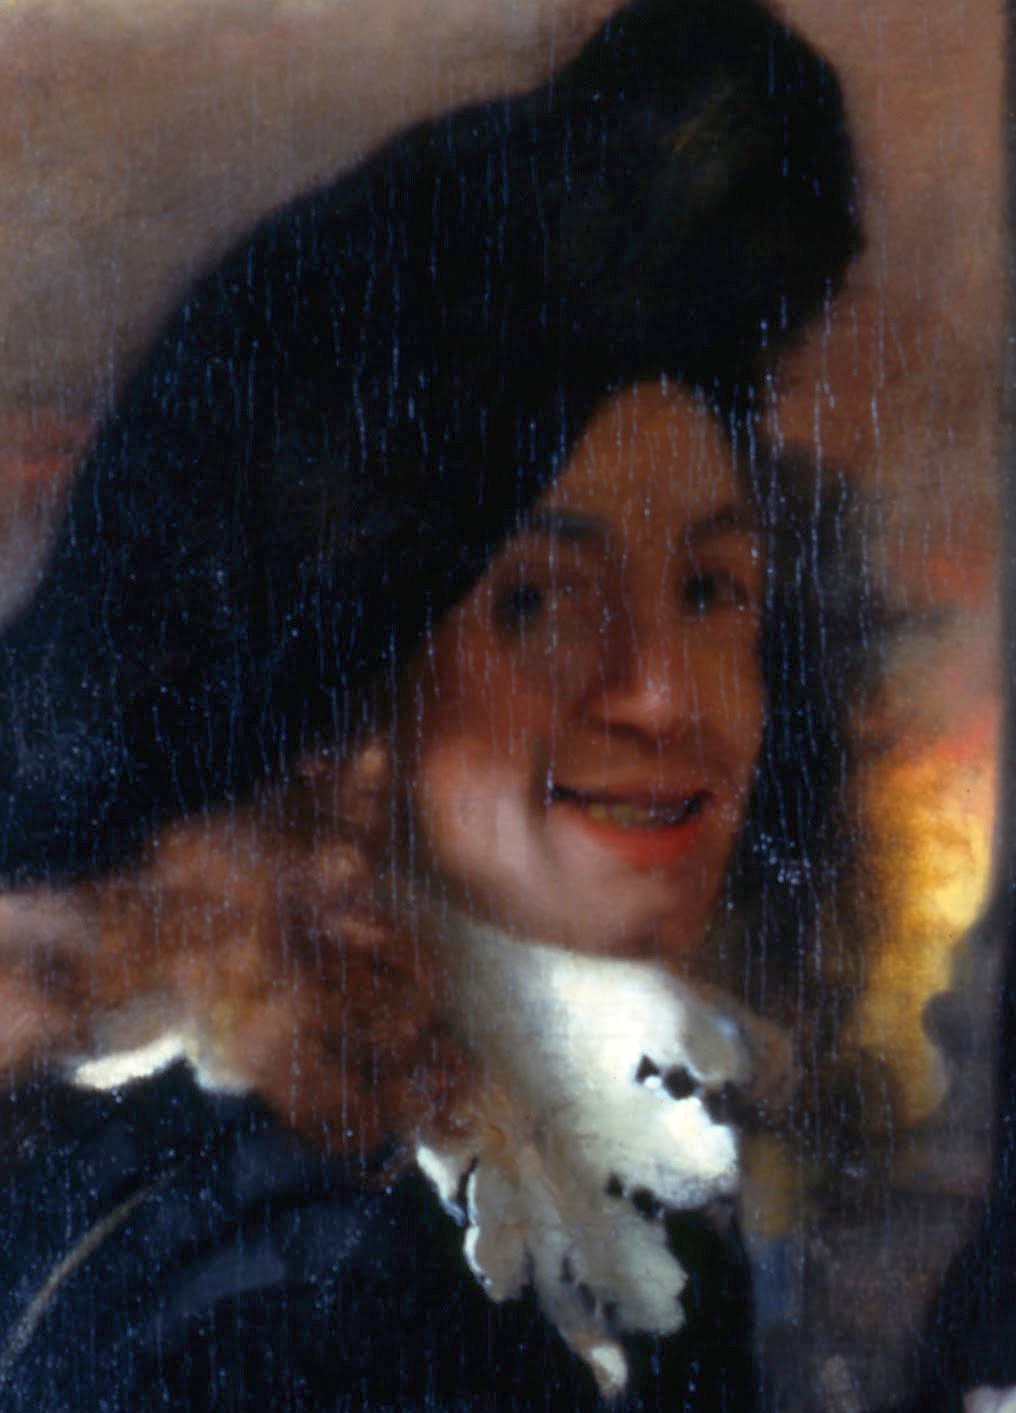
โยฮันเนิส เฟอร์เมร์

|name = โยฮันเนิส เฟอร์เมร์
|image = Cropped version of Jan Vermeer van Delft 002.jpg
|image_size = 200px
|caption = รายละเอียดภาพวาด "The Procuress (Vermeer)|The Procuress" () เชื่อกันว่าเป็นภาพเหมือนตนเองของเฟอร์เมร์ "The Procuress: Evidence for a Vermeer Self-Portrait" .
|birth_name = โยฮันเนิส เฟอร์เมร์
|birth_date = พิธีรับเข้าเป็นคริสต์ศาสนิกชน|เข้ารับบัพติศมา 31 ตุลาคม ค.ศ. 1632
|birth_place = เดลฟท์ ฮอลแลนด์ สาธารณรัฐดัตช์
|death_place = เดลฟท์ ฮอลแลนด์ สาธารณรัฐดัตช์
|field = จิตรกรรม
|movement = จิตรกรรมยุคทองของเนเธอร์แลนด์|ยุคทองของเนเธอร์แลนด์ บารอก
|works = List of paintings by Johannes Vermeer|ผลงานที่ได้รับการยอมรับในระดับสากล 34 ชิ้นJonathan Janson, Essential Vermeer: complete Vermeer catalogue; accessed 16 June 2010.
โยฮันเนิส ไรเนียส์โซน เฟอร์เมร์ () หรือ โยฮัน เฟอร์เมร์ (; 31 ตุลาคม ค.ศ. 1632 - 15 ธันวาคม ค.ศ. 1675) เป็นจิตรกรชาวดัตช์ มีผลงานในด้านศิลปะบาโรก มักวาดภาพที่แสดงถึงชีวิตประจำวันธรรมดาของคน เขาใช้ชีวิตอยู่ในเมืองเดลฟท์ และเป็นจิตรกรที่ประสบความสำเร็จพอสมควรในเมืองของเขา แต่ว่าไม่ได้ร่ำรวยเป็นพิเศษเพราะสร้างผลงานค่อนข้างน้อย ผลงานที่มีชื่อเสียงได้แก่ "สาวใส่ต่างหูมุก" ซึ่งเป็นภาพที่รู้จักกันในชื่อ "โมนาลิซาจากทางเหนือ"
เฟอร์เมร์ถูกลืมไปกว่าสองร้อยปี และกลับมามีชื่อเสียงอีกครั้งเมื่อนักวิจารณ์ศิลปะชื่อ ตอเร-เบือร์เกอร์ (Thoré-Bürger) เขียนบทความระบุภาพ 66 ภาพว่าเป็นของเขา (แต่มีเพียง 34 ภาพที่เป็นที่ยอมรับอย่างแน่นอนว่าเป็นของเขาในปัจจุบัน) ตั้งแต่นั้นเป็นต้นมาชื่อเสียงของเฟอร์เมร์ก็เริ่มโด่งดังขึ้น ได้รับการยกย่องว่าเป็นจิตรกรที่ยิ่งใหญ่ที่สุดคนหนึ่งในสมัยยุคทองของเนเธอร์แลนด์ และเป็นที่ยอมรับในเรื่องเทคนิคการใช้แสงในผลงานของเขา
== ชีวิต ==
โยฮันเนิส เฟอร์เมร์ เกิดมาในครอบครัวชนชั้นกลางในเมืองเดลฟท์ ประเทศเนเธอร์แลนด์ และหลังจากนั้นไม่กี่วันเขารับศีลบัพติศมาเมื่อวันที่ 31 ตุลาคม ค.ศ. 1632 ถึงแม้ว่าเฟอร์เมร์จะมาจากครอบครัวโปรเตสแตนต์ แต่เขากลับแต่งงานกับกาตารีนา โบลเนิส ผู้ซึ่งนับถือนิกายโรมันคาทอลิก เขาทั้งสองย้ายเข้าไปอยู่ในบ้านของแม่ยายซึ่งมีฐานะร่ำรวยกว่า เฟอร์เมร์อาศัยอยู่ที่นั่นตลอดชีวิต โดยวาดภาพในห้องด้านหน้าบนชั้นสอง ภรรยาของเขาให้กำเนิดบุตร 15 คน
ประวัติของเฟอร์เมร์นั้นค่อนข้างจะคลุมเครือ เขาเป็นผู้ที่ทุ่มเทให้กับศิลปะเท่านั้น ข้อมูลเกี่ยวกับชีวิตของเขานั้นมาจากการลงทะเบียน เอกสารทางการ และคำวิจารณ์จากศิลปินคนอื่น ๆ จึงทำให้ตอเร-เบือร์เกอร์เรียกเขาว่า สฟิงซ์แห่งเมืองเดลฟท์ เรียกข้อมูลวันที่ 2008-07-28
== รายชื่อภาพเขียนโดยเฟอร์เมร์ ==
== อ้างอิง ==
==อ่านเพิ่ม==
*
*
*
*
*
*
*
*
*
*
== แหล่งข้อมูลอื่น ==
หมวดหมู่:โยฮันเนิส เฟอร์เมร์|
หมวดหมู่:จิตรกรชาวดัตช์
หมวดหมู่:จิตรกรสมัยบาโรก
หมวดหมู่:บุคคลจากเดลฟท์
หมวดหมู่:จิตรกรในคริสต์ศตวรรษที่ 15
หมวดหมู่:จิตรกรภาพชีวิตประจำวัน